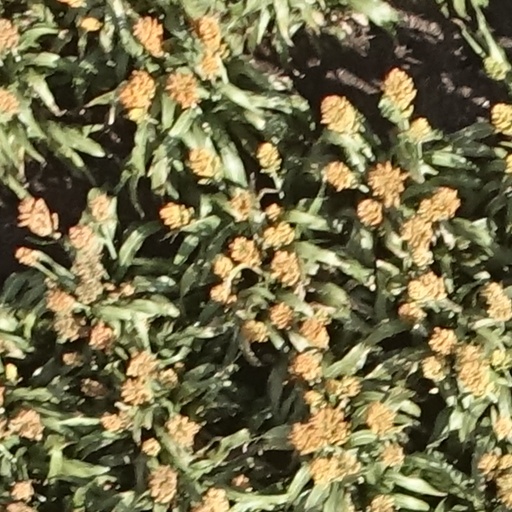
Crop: sorghum